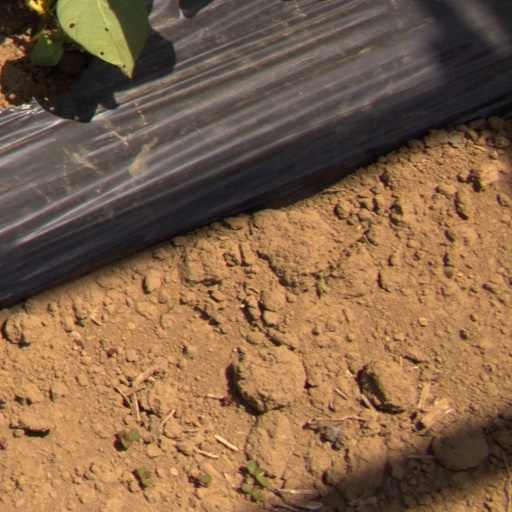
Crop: Jerusalem artichoke